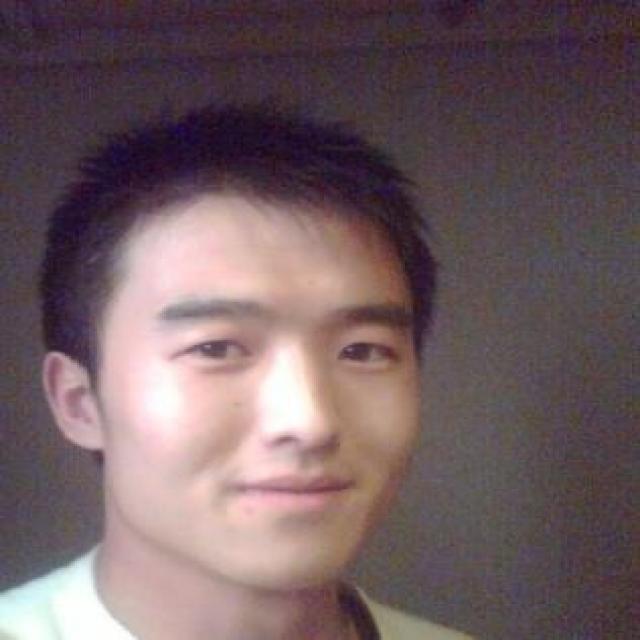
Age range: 21-44